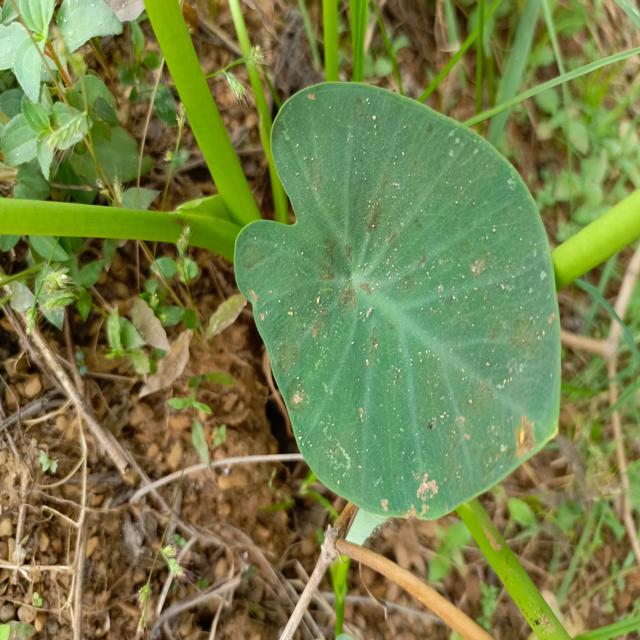
Label: Early_Blight